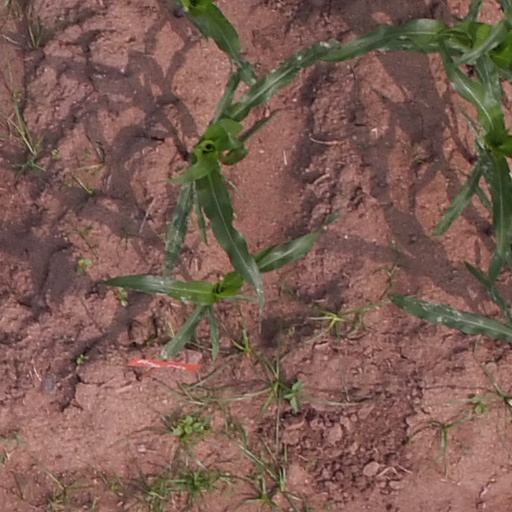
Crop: maize; corn